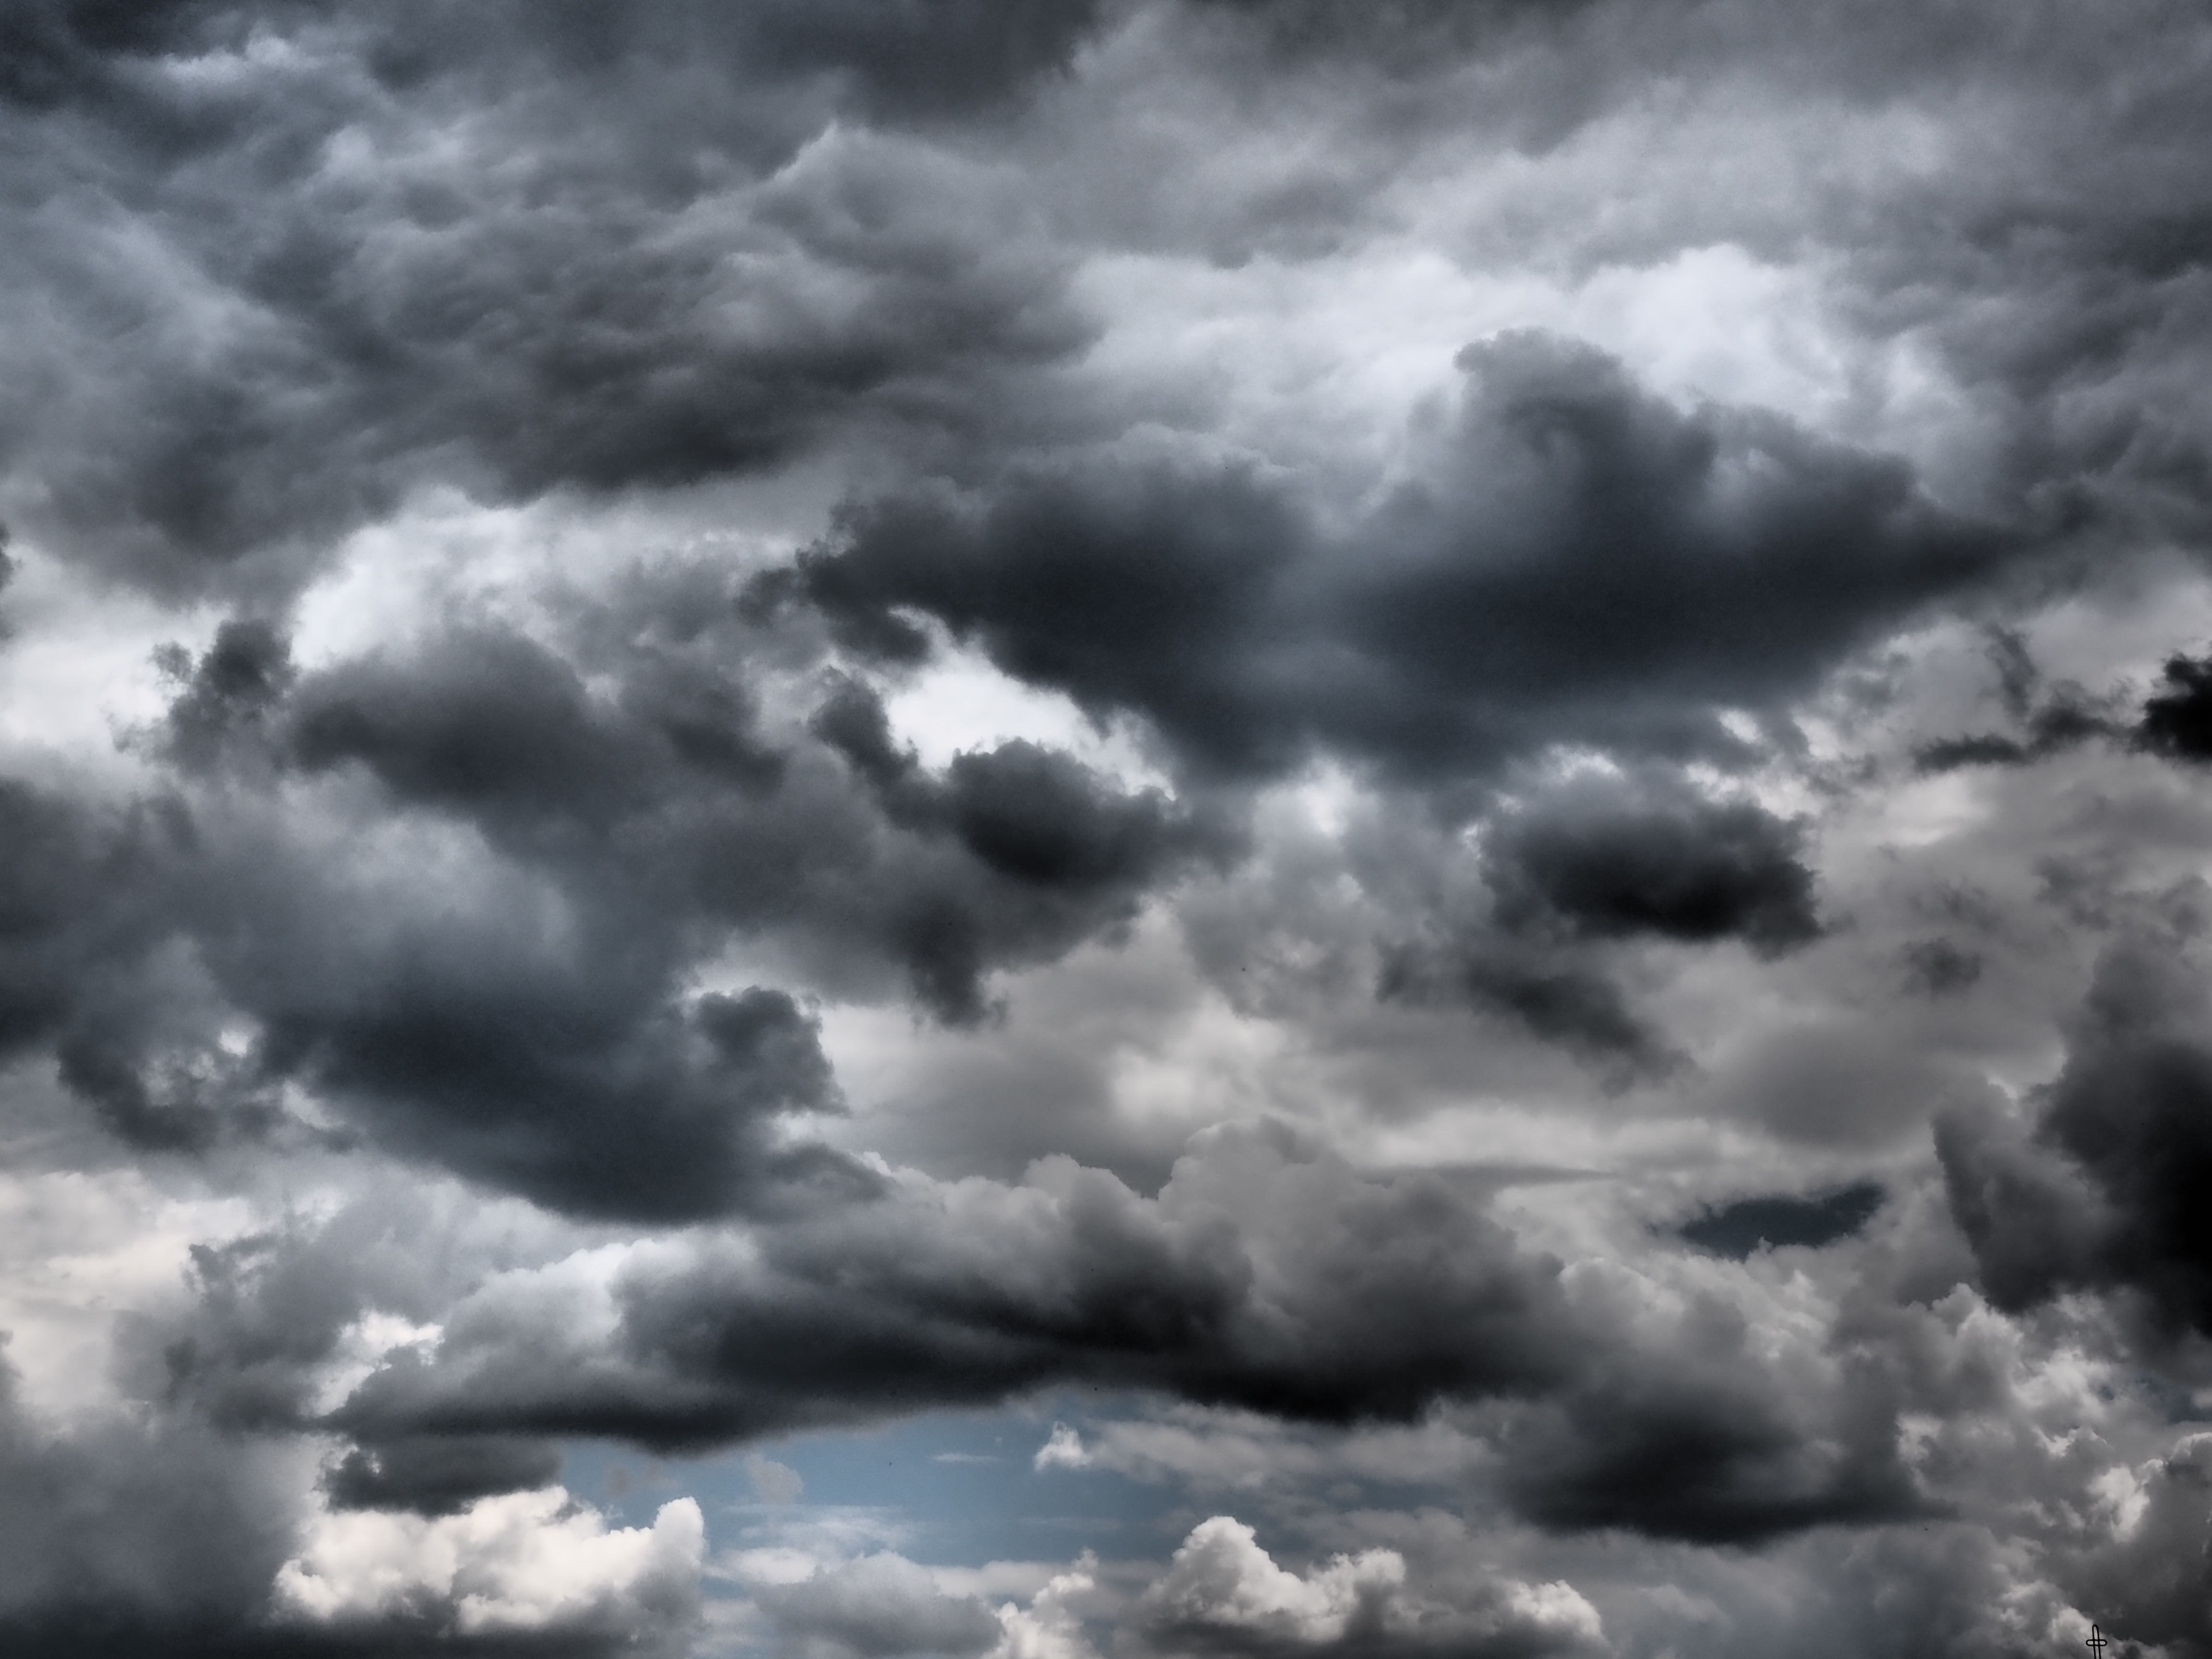
cloud, black and white, sky, atmosphere, weather, storm, cumulus, monochrome, clouds, dramatic, gloomy, clouded sky, forward, dark clouds, clouds form, threatening, cloudiness, cumulus clouds, meteorological phenomenon, monochrome photography